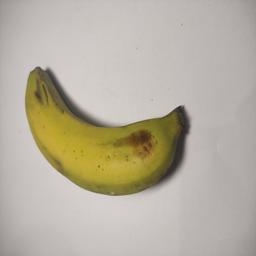
Banana variety: Sagor Kola